Valores para mi País

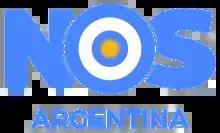

In 2021, party leader Cynthia Hotton decided to form a right-wing and far-right alliance together with the parties, UCEDE, Autonomist Party, , Democratic Party, Liberal Party and Avanza Libertad called the "Vamos Front". Valores para mi País together with the Autonomist Party would participate together in the internship of the same front. In the end, the alliance would dissolve due to the refusal of to participate in it.